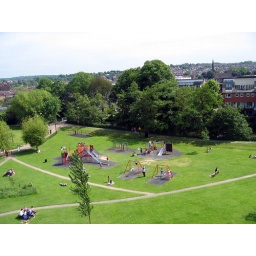
Looking across the children's play area towards the river bridge hidden by the trees